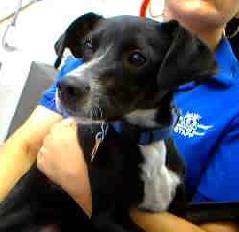
Label: dog